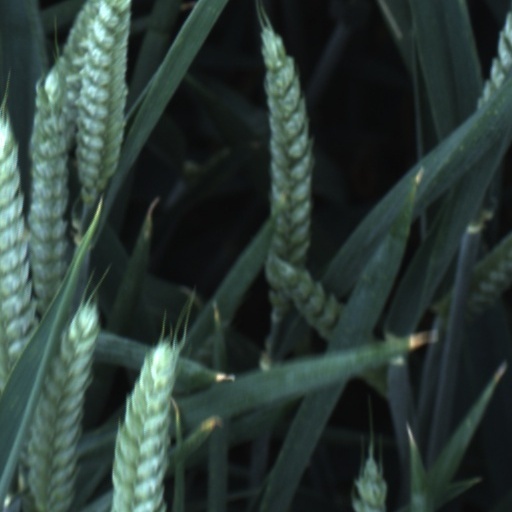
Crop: wheat